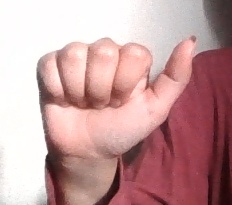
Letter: dhad